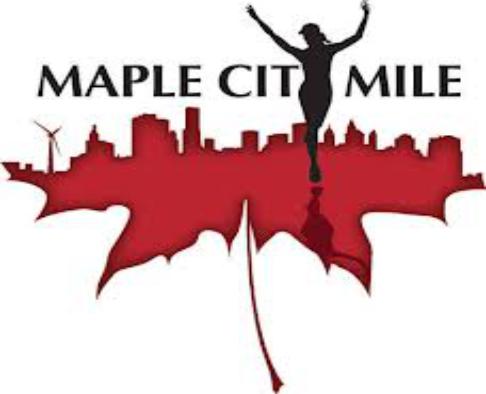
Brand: Maple
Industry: Electronic